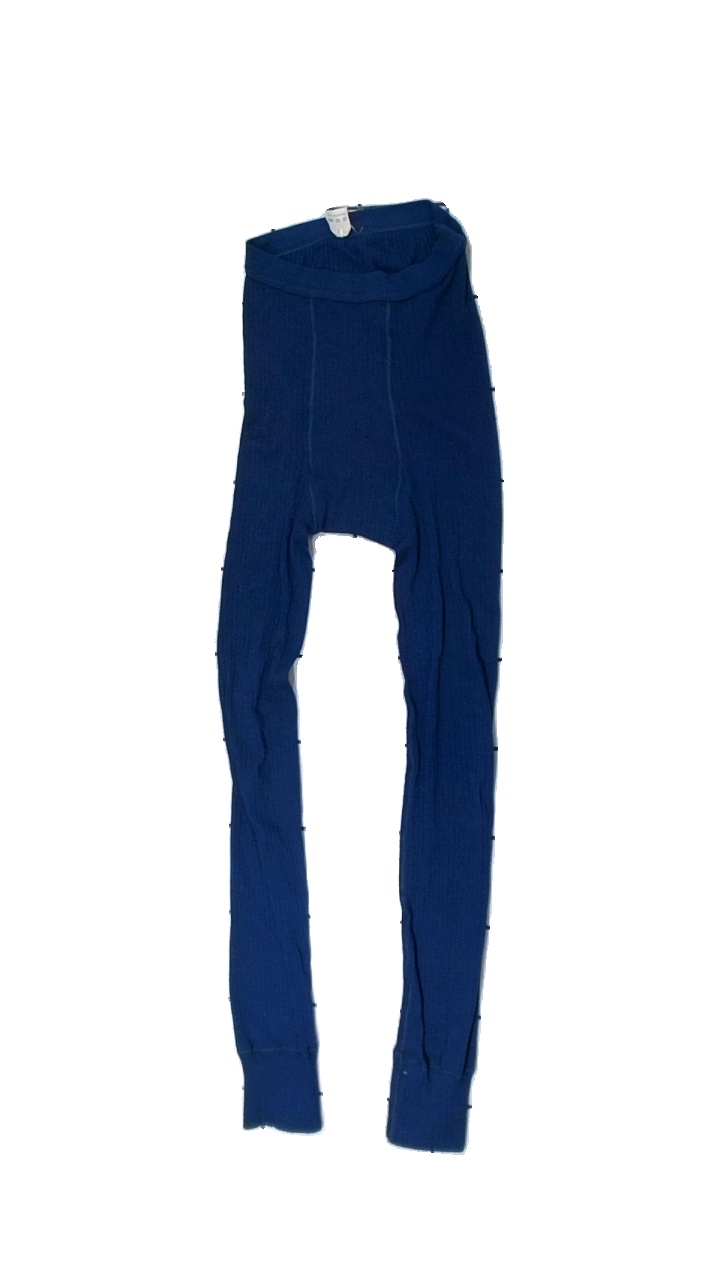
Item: Tights (Men)
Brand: Craft
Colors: Blue
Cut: Regular
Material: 100% polyester
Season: All
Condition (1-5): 1
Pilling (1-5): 1
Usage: Export
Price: <50